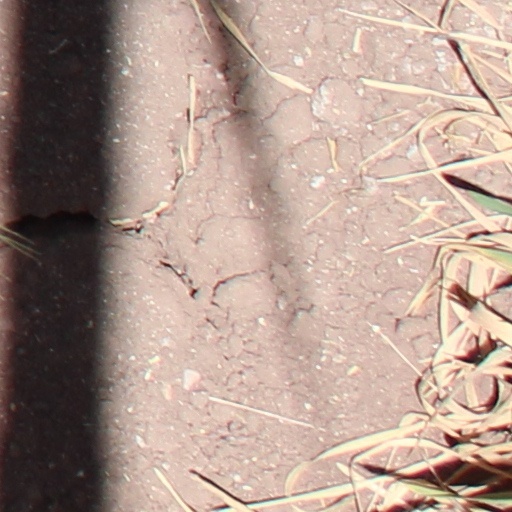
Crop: wheat